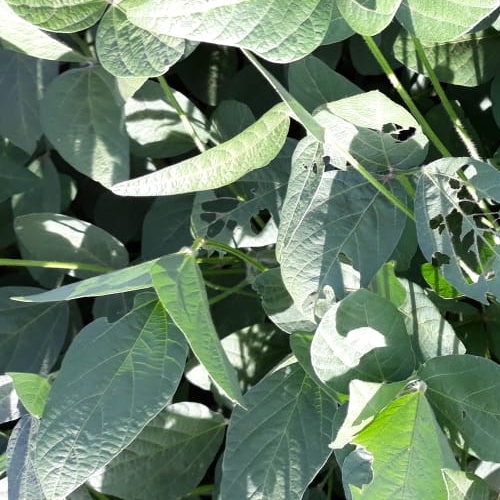
Label: Caterpillar